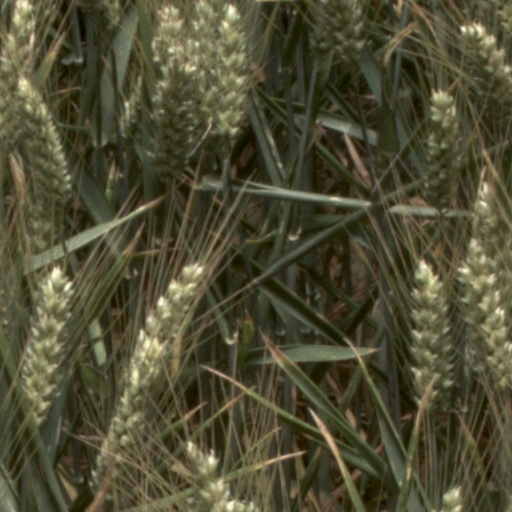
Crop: wheat